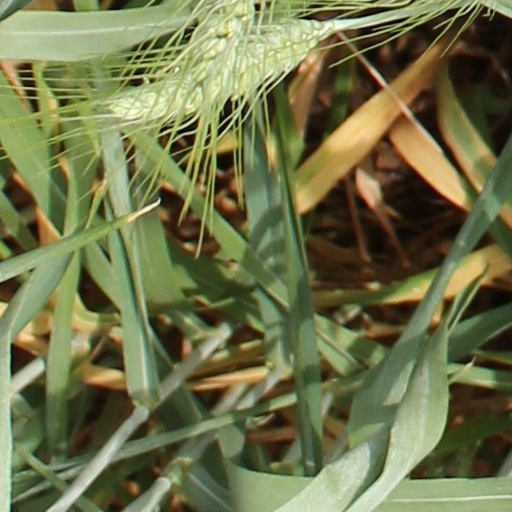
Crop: wheat